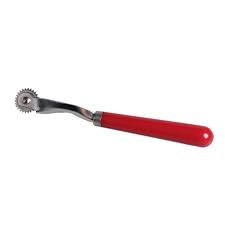
Tracing wheel plastic handle
Tracing wheel with plastic handle for tracing out patterns onto fabric
Brand: Lyenaishiong
Category: Arts & Entertainment > Hobbies & Creative Arts > Arts & Crafts > Art & Crafting Tools > Craft Cutting & Embossing Tools > Craft Scoring Tools > Craft Scoring Wheels